Douglas F3D Skyknight

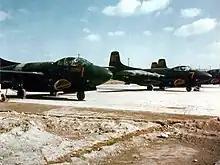
F3D-2s of VMFN-513 at Kunsan Air Base, Korea, in 1953

The 28 F3D-1s produced were primarily used to train F3D crews; as such, this model did not see combat in the Korean War. The F3D-2 Skyknight was only operated in the Korean theatre by United States Marine Corps (USMC) land–based squadrons, beginning in August 1952. The first aircraft to arrive in Korea were initially unable to commence operations due to a lack of gun barrel extensions, which were necessary to fire the aircraft's cannons safely; the first aircraft to be modified was on 9 August 1952, permitting live operations to commence in the following weeks. Prior to this, exercises were conducted to develop closer coordination with ground controllers, upon whom the F3D-2s were dependent during their night time operations.